Euparkeria

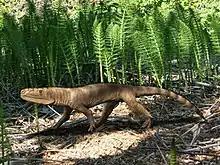

Brom's initial interpretation of "Eukarperia" was that it represented an early reptile very close to the common ancestor of crocodiles, dinosaurs, birds, and pterosaurs, as a relative of rhynchocephalians, phytosaurs and gnathodonts. Broom refined this later in 1913 to the classification of "Euparkeria" as a member of Pseudosuchia, which he treated as an equivalent name for Thecodontia, and as an ancestral group of unspecialized reptiles that would give rise to dinosaurs, birds and pterosaurs. Watson in 1917 placed "Euparkeria" within Ornithosuchidae as a thecodont, alongside "Ornithosuchus", "Scleromochlus" and "Sphenosuchus", which he interpreted as direct ancestors of theropod dinosaurs. German palaeontologist Friedrich von Huene instead treated Thecodontia as a larger group than Pseudosuchia, introducing the new pseudosuchian family Euparkeriidae in 1920 for "Euparkeria" and "Browniella". Huene would reiterate this classification of thecodonts and "Euparkeria" in 1922 and 1936, and elaborated in 1948 that euparkeriids would be descended from ornithosuchids and precursors of saurischians, and the closest relatives of Sphenosuchidae, the ancestors of crocodiles, and Scleromochlidae, the probable ancestors of pterosaurs. These three families would be the most specialized and final thecodonts before the group diverged.